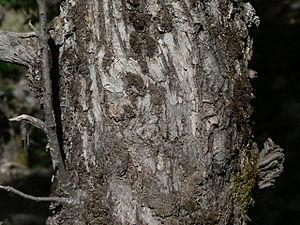
Le chêne des canyons est une espèce de chêne à feuillage persistant que l'on trouve dans le Sud-Ouest de l'Amérique du Nord, notamment dans la chaînes côtières de la Californie. Cet arbre se rencontre souvent près des cours d'eau et des rigoles de drainage poussant dans des micro-habitats frais et humides. Ses feuilles d'un vert sombre et luisantes sur le dessus possèdent des épines à la manière du houx; Ce chêne est souvent sympatrique avec Quercus agrifolia et de nombreuses autres espèces de chênes. Les données fossiles soutiennent une distribution plus large à travers l'Ouest des États-Unis durant la période du Holocène.